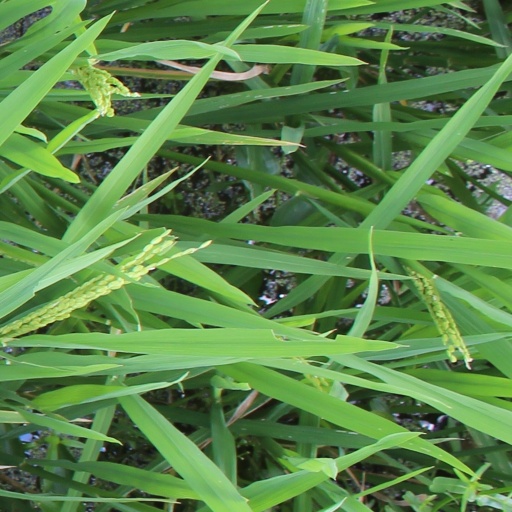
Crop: rice